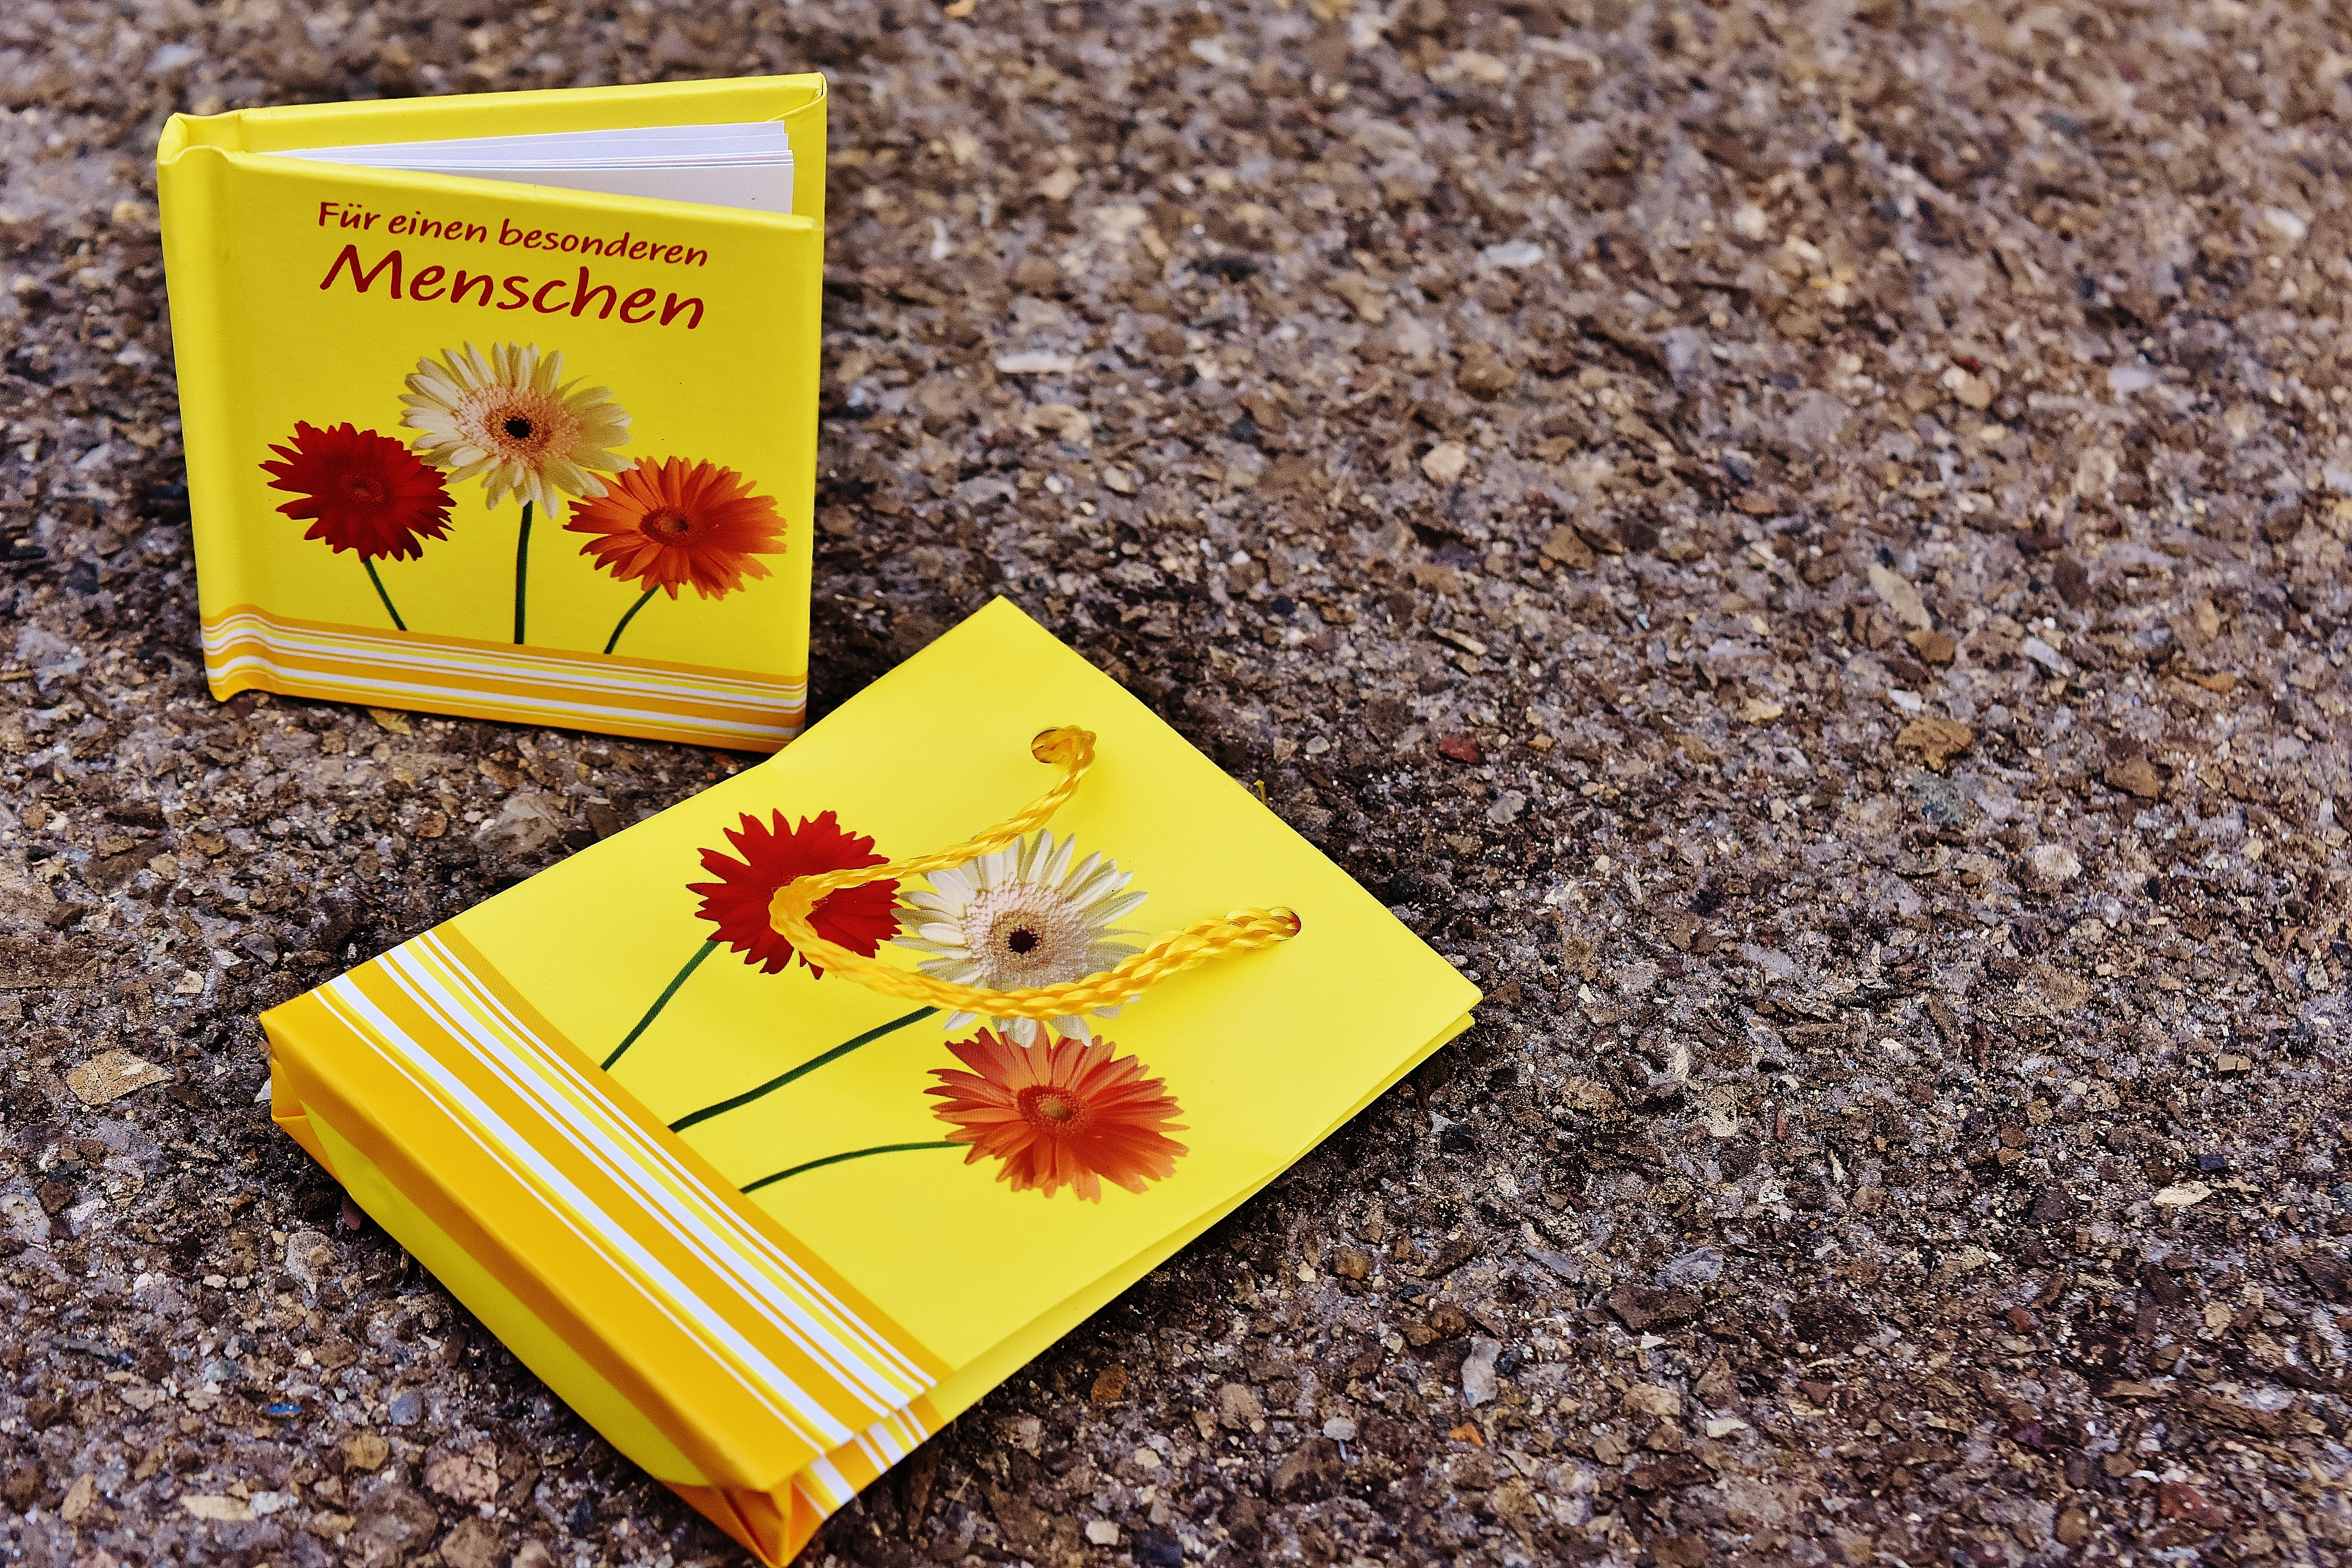
book, plant, leaf, flower, soil, friendship, yellow, affection, friends, beautiful, wishes, greeting, greeting card, rather